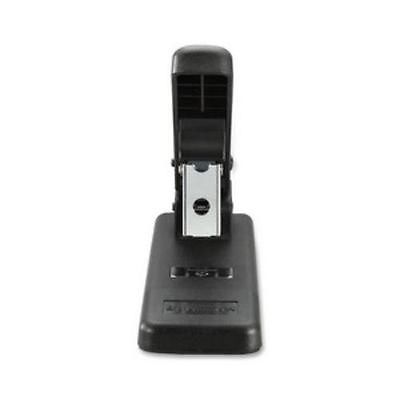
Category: stapler